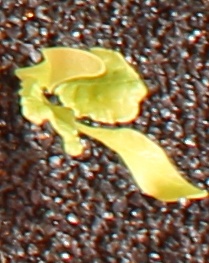
Label: Sugar beet